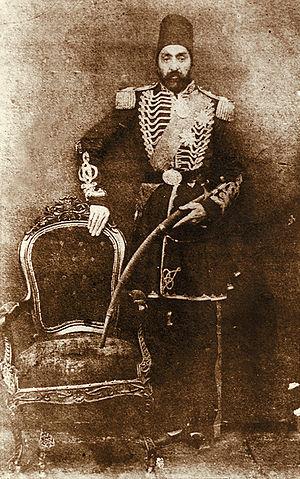
Le prince Bahram Mirza Moezz-od-Dowleh Qadjar est le deuxième fils d'Abbas Mirza de la dynastie des Qadjars, d'origine turcomane. Bahram Mirza était un prince éduqué et érudit qui était expert en de nombreux domaines, ce qui lui valait le sobriquet de Mollah Bahram. Il était également francophone. Il fut ministre de la Justice sous le règne de son neveu Nasseredin.